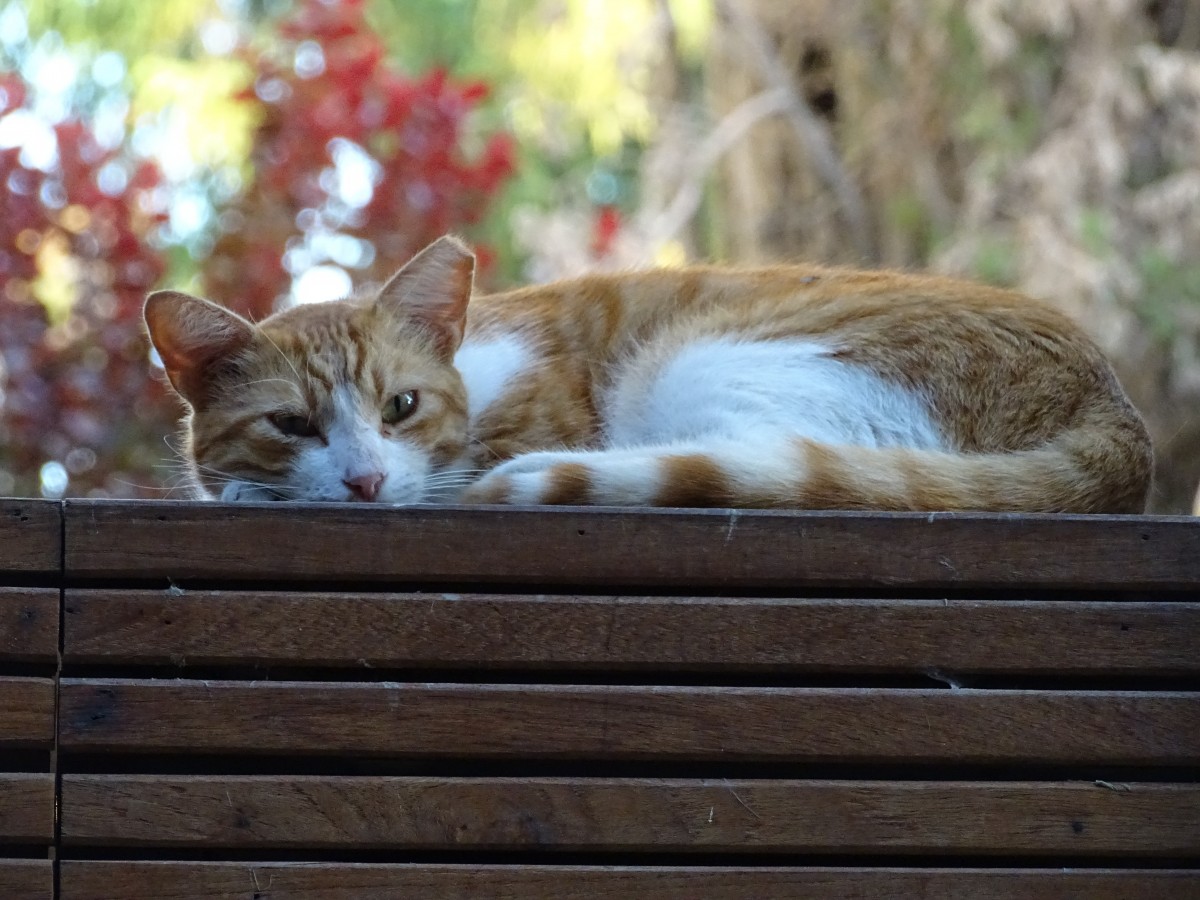
Tags: fauna, whiskers, vertebrate, small to medium sized cats